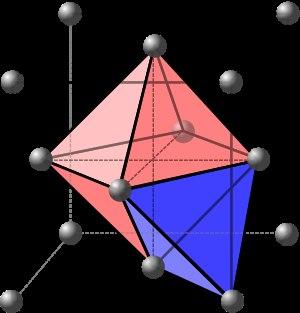
Un cristal est dit cubique à faces centrées ou simplement cubique faces centrées lorsque les nœuds de son réseau sont situés :
Dans un cristal, des motifs sont situés aux nœuds d'un réseau. L'espace entre ces motifs est appelé sites interstitiels.